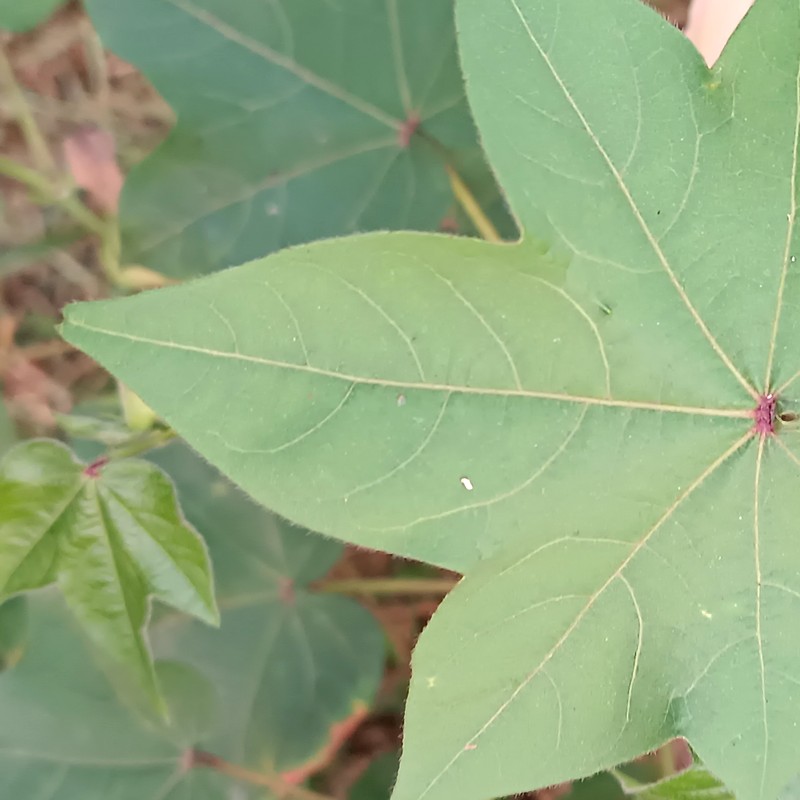
Label: Healthy Leaf